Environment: lab
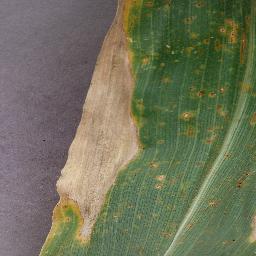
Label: northern_corn_leaf_blight